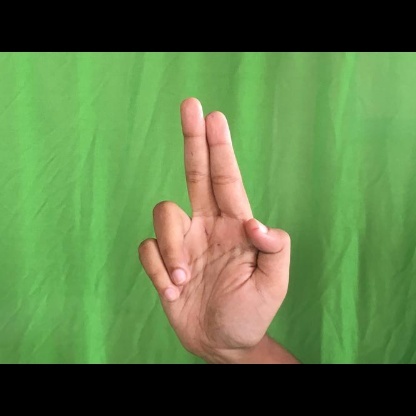
Mudra: Ardhapathaka